Thrombophilia

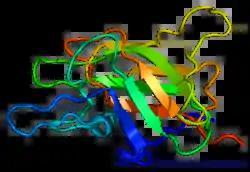
A mutation of coagulation factor V (schematic representation drawn here) is much more common in people with thrombosis than in those without, but is only regarded as a weak risk factor.

Tests for thrombophilia include complete blood count (with examination of the blood film), prothrombin time, partial thromboplastin time, thrombodynamics test, thrombin time and reptilase time, lupus anticoagulant, anti-cardiolipin antibody, anti-β2 glycoprotein 1 antibody, activated protein C resistance, fibrinogen tests, factor V Leiden and prothrombin mutation, and basal homocysteine levels. Testing may be more or less extensive depending on clinical judgement and abnormalities detected on initial evaluation.